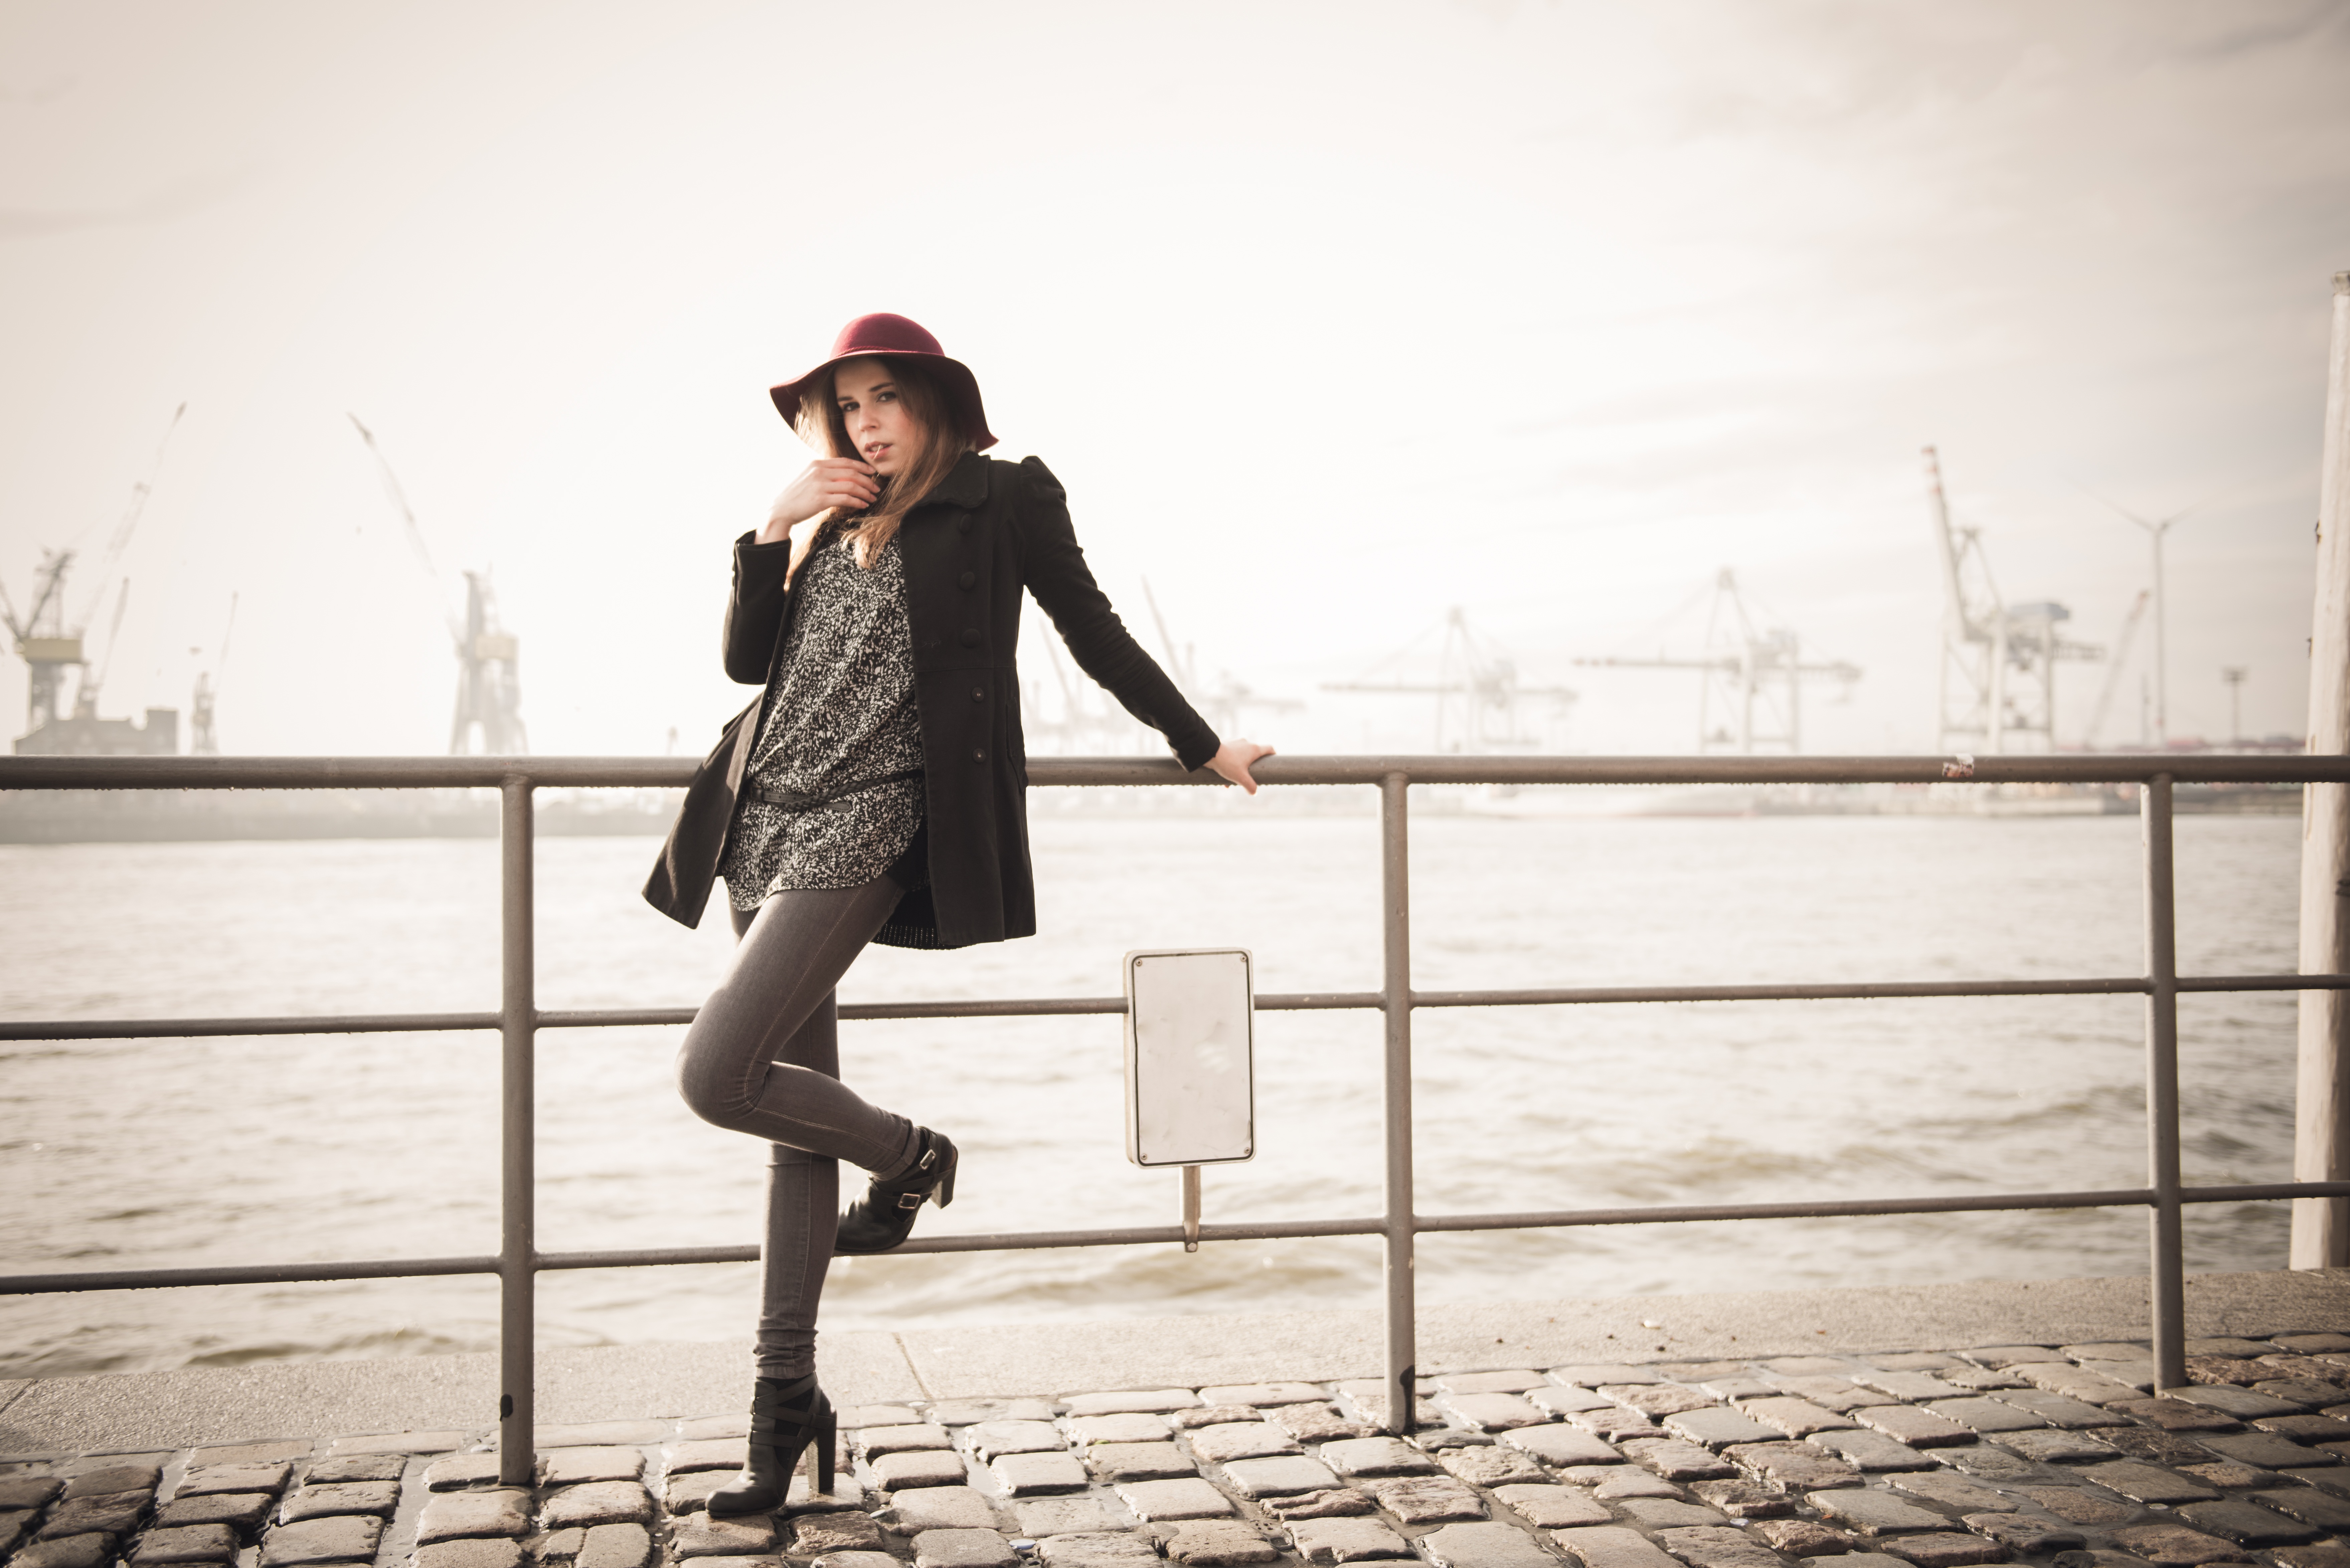
winter, girl, woman, white, photography, railing, model, spring, fashion, port, clothing, black, dress, footwear, photograph, pose, beauty, beautiful, hamburg, photo shoot, portrait photography, human positions